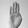
ASL letter: B